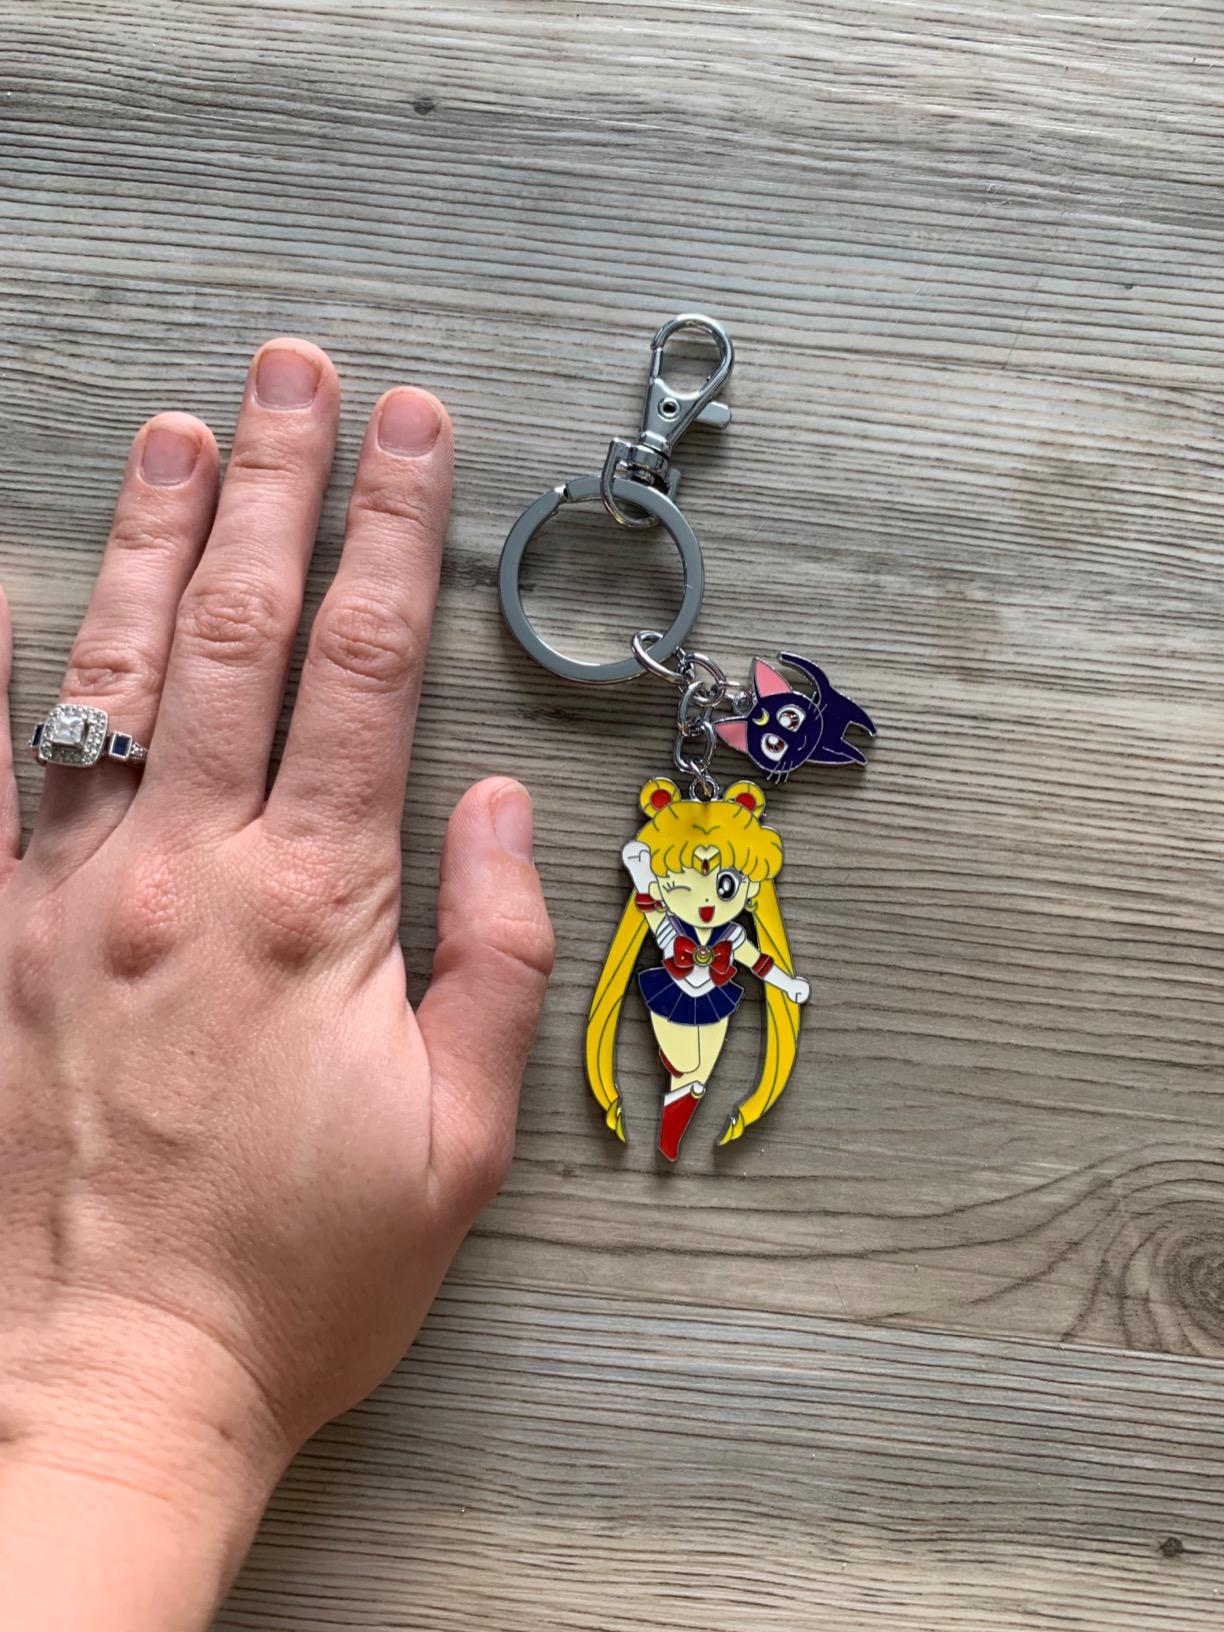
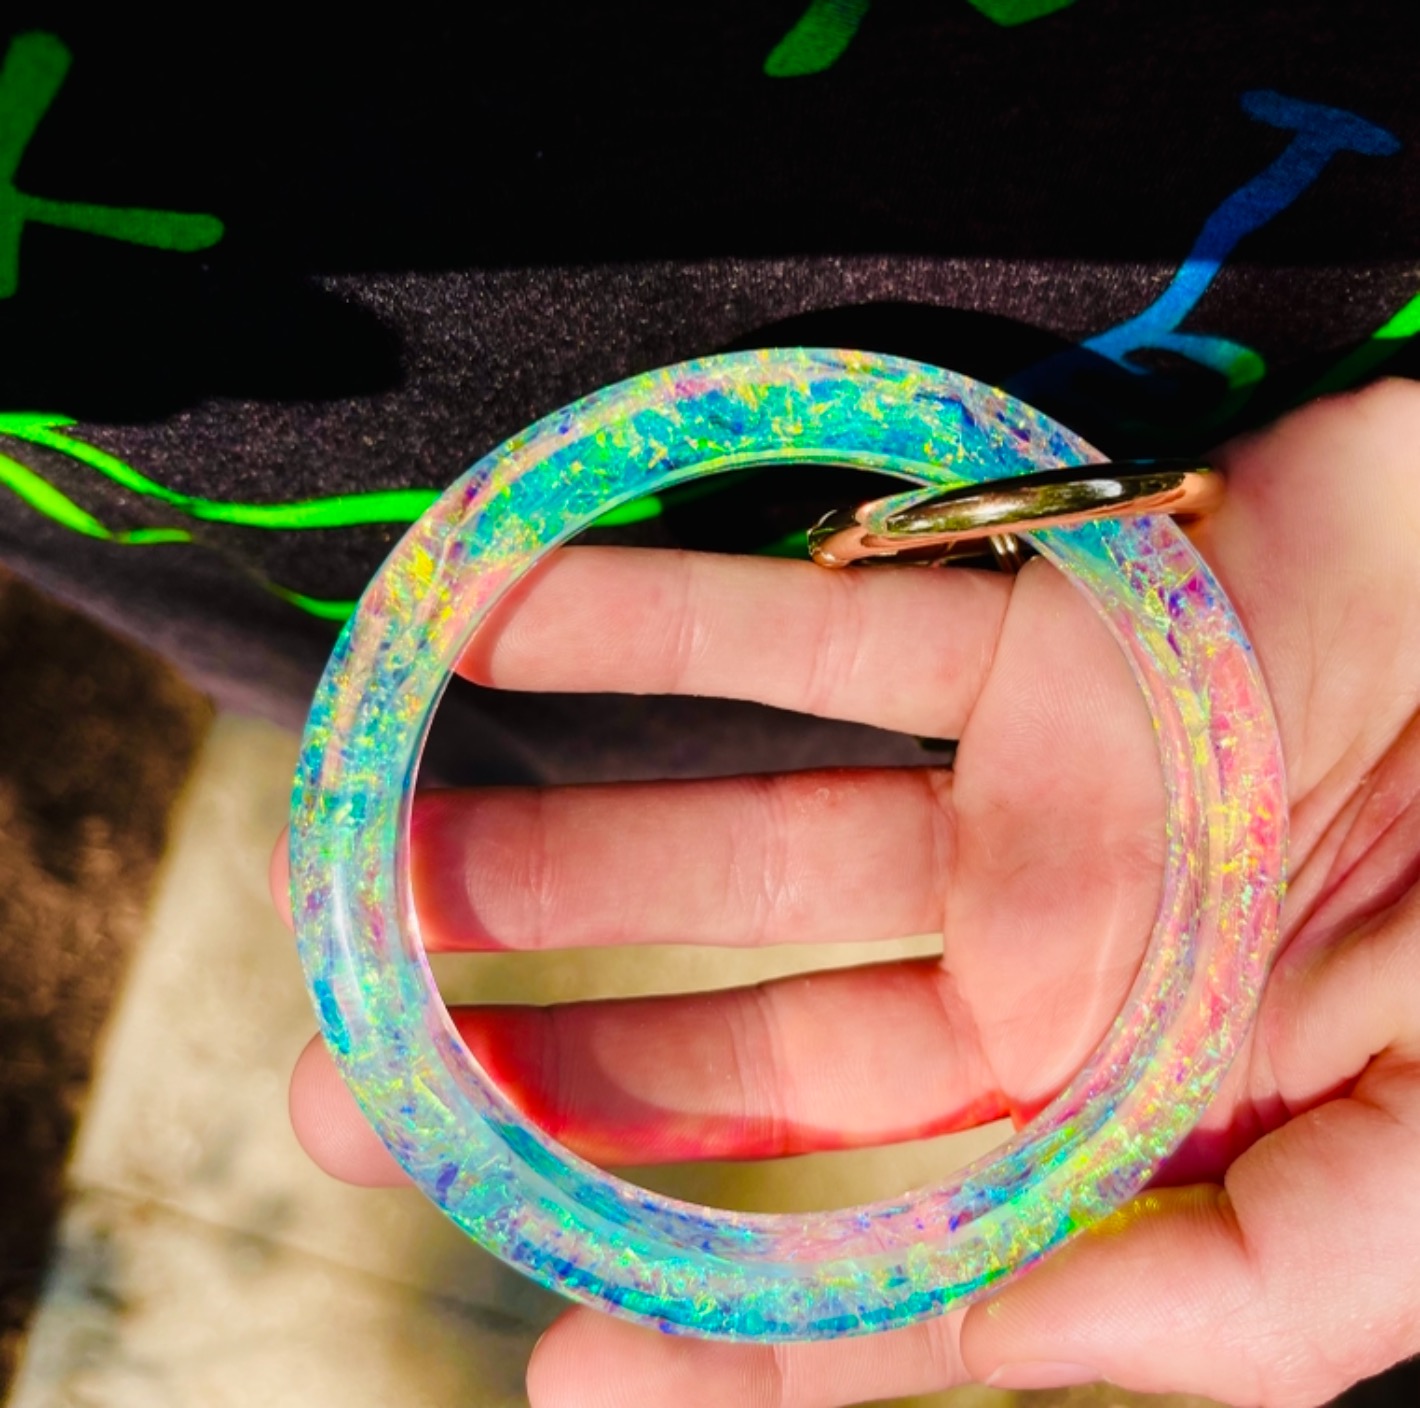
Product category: accessories_keychain
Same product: no